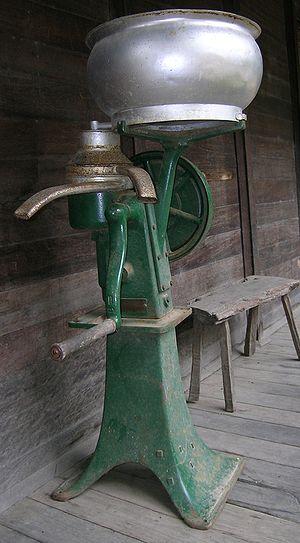
Une écrémeuse est un outil permettant de séparer la crème du lait.